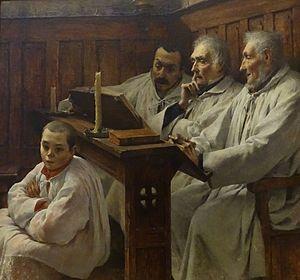
Credo, profession de foi chrétienne. Par extension, l'ensemble des principes sur lesquels une personne fonde son opinion et sa conduite.